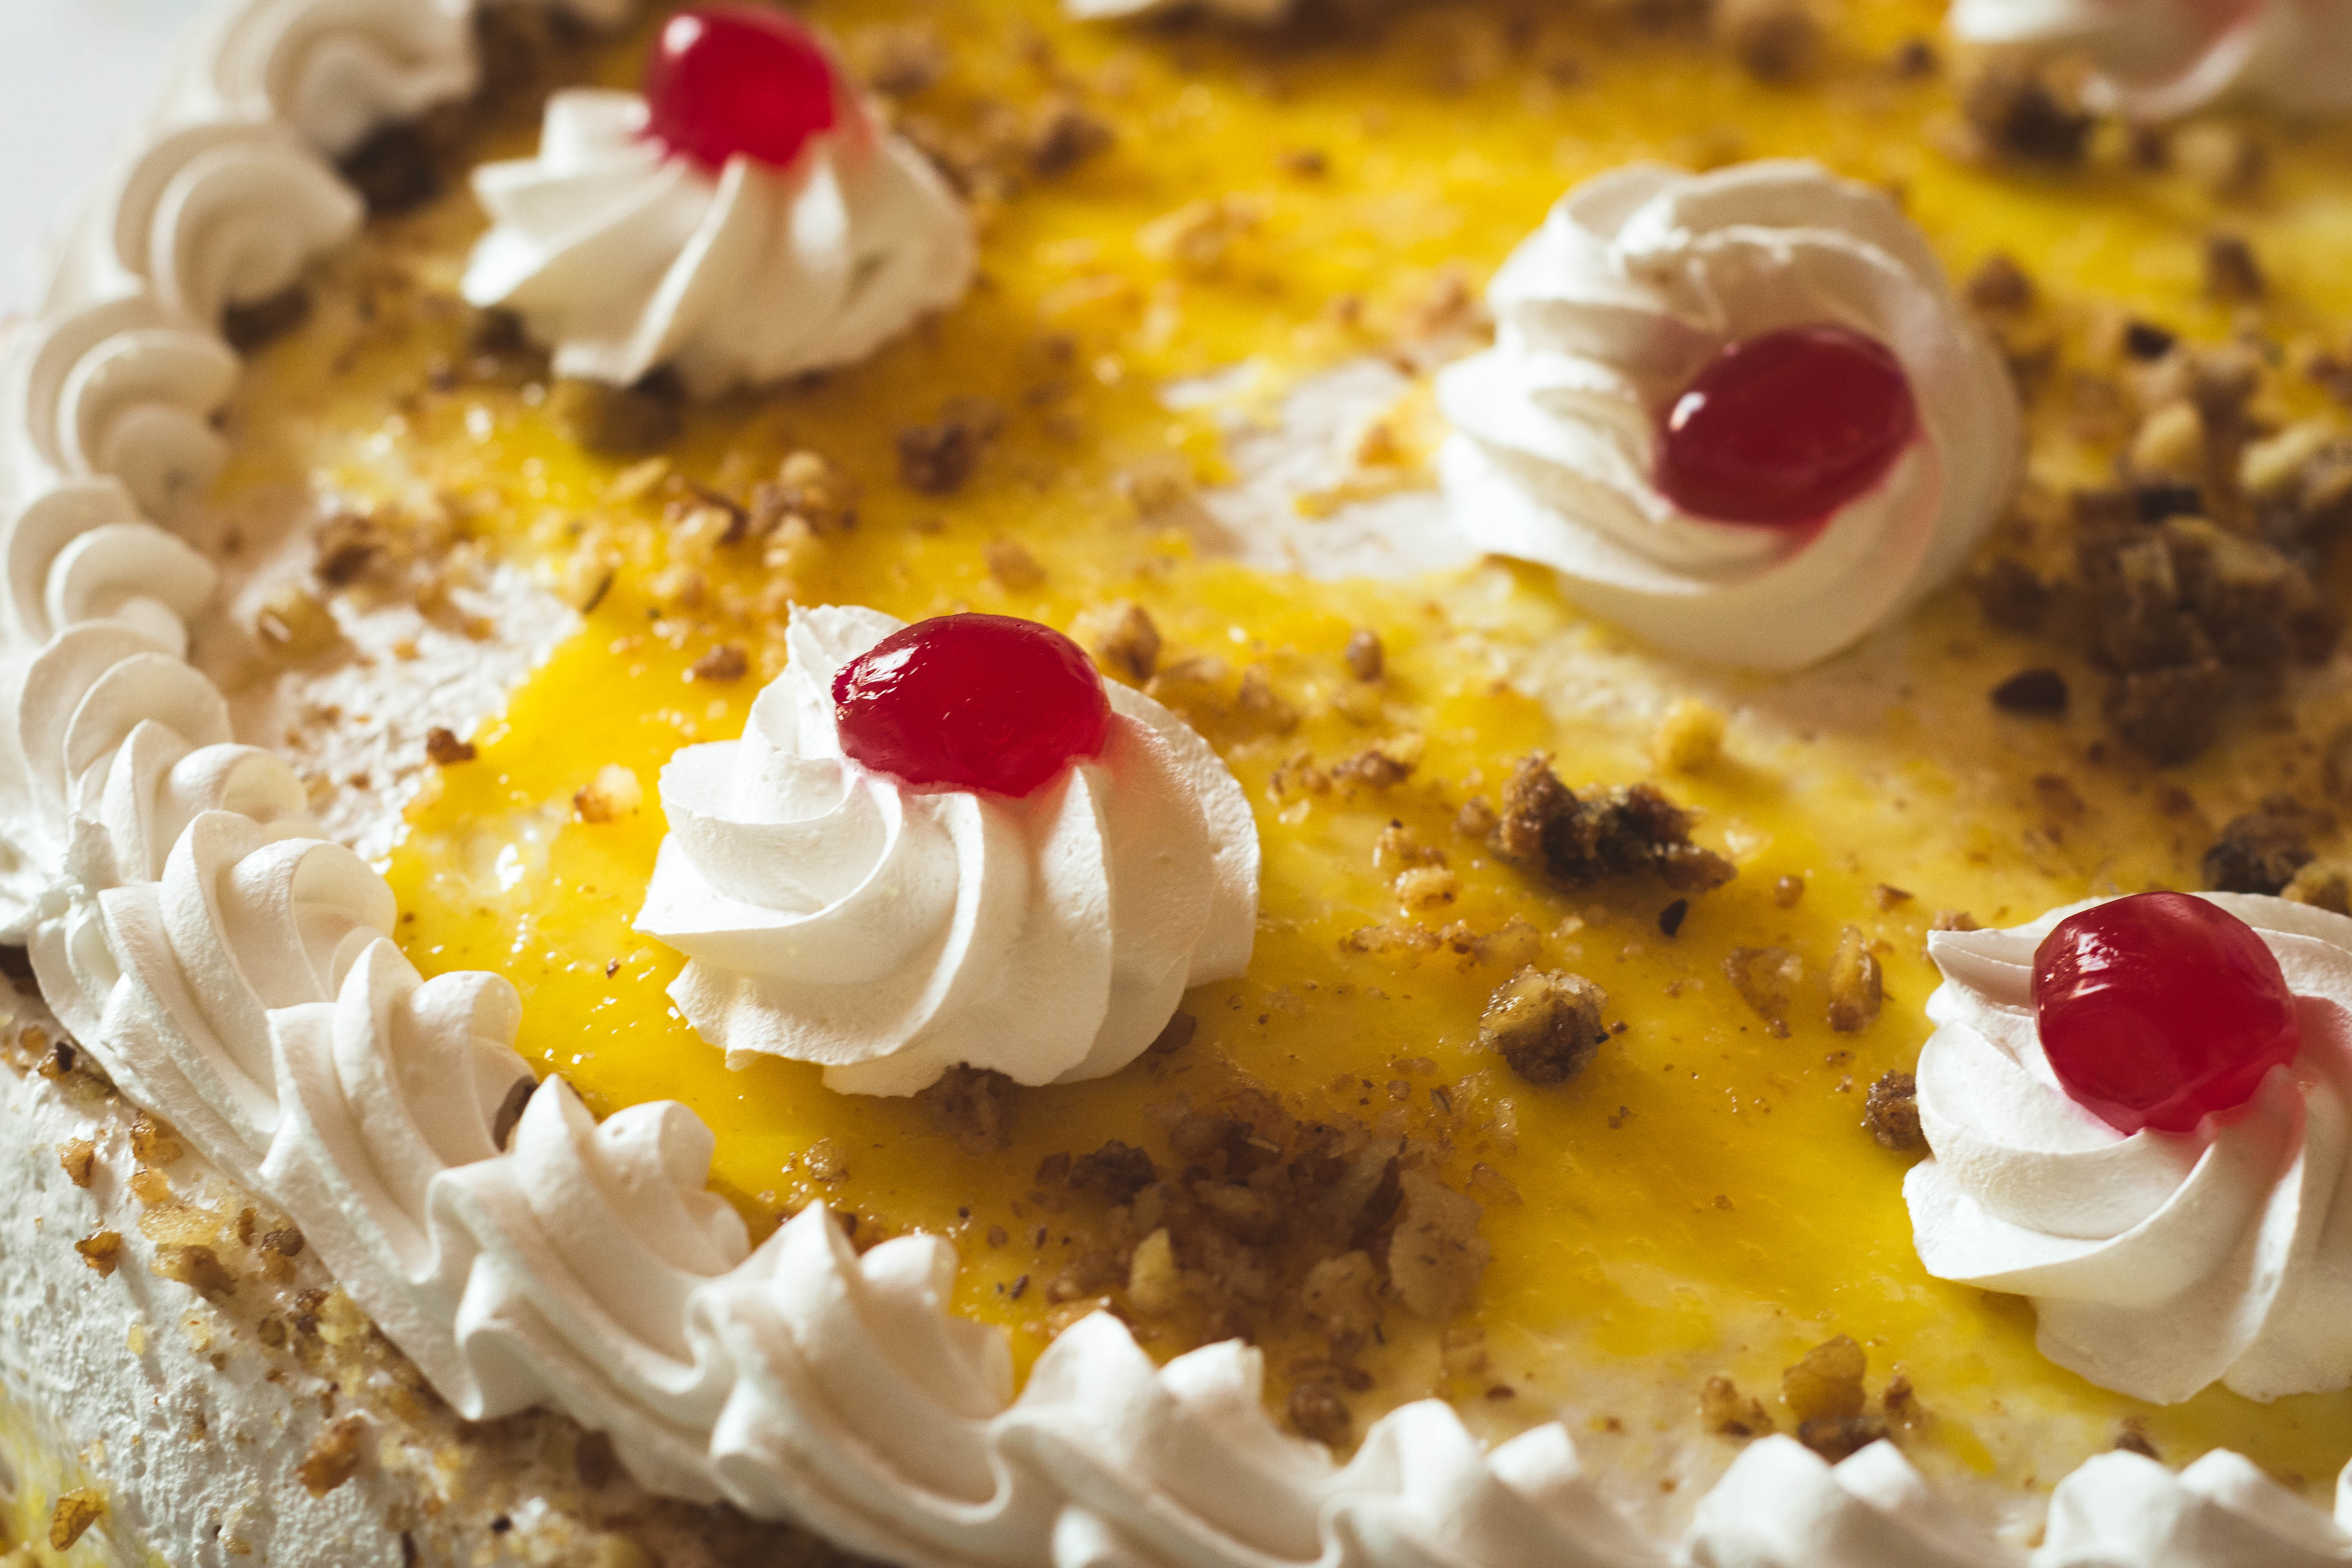
cake, sweet, sugary, delicious, confectionery, confection, birthday, junket, pie, yummy, cherry, strawberry, dish, food, cuisine, whipped cream, dessert, ingredient, torte, baked goods, cream, fruit cake, tart, sweetness, pastry, buttercream, patisserie, kuchen, recipe, produce, cake decorating, icing, pudding, mascarpone, Chiboust cream, baking, frozen dessert, cassata, cream pie